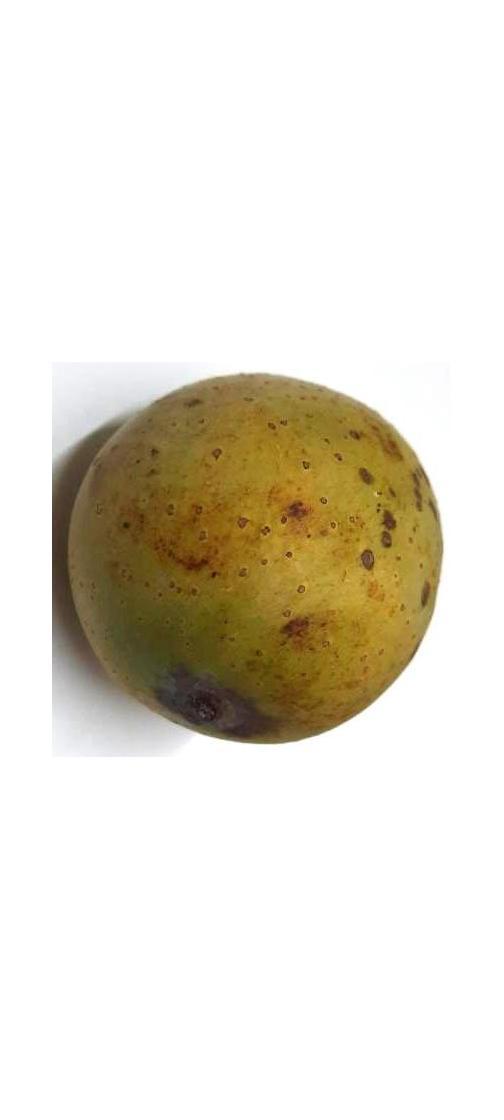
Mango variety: Gourmoti